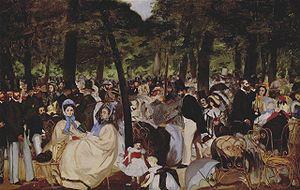
Réimportation du tableau d'Édouard Manet Musique aux Tuileries
La National Gallery de Londres est le musée national d'art le plus important de Grande-Bretagne, situé à Trafalgar Square, dans le centre de Londres. Fondé en 1824 avec l'achat initial de 36 tableaux par le gouvernement britannique, ses collections se montent aujourd'hui à environ 2 300 peintures, datant du milieu du XIIIᵉ siècle à 1900, dont l'essentiel est visible par le public. Cette page présente les œuvres les plus importantes de la collection, qui, contrairement aux autres grands musées européens, ne comprend que des peintures.
La National Gallery de Londres est le musée national d'art le plus important de Grande-Bretagne, situé à Trafalgar Square, dans le centre de Londres. Fondé en 1824 avec l'achat initial de 36 tableaux par le gouvernement britannique, ses collections se montent aujourd'hui à environ 2 300 peintures, datant du milieu du XIIIᵉ siècle à 1900, dont l'essentiel est visible par le public. Cette page présente les œuvres les plus importantes de la collection, qui, contrairement aux autres grands musées européens, ne comprend que des peintures.
La liste de tableaux ci-dessous présente une partie des huiles sur toile signées Édouard Manet connues à ce jour. Les gravures et dessins de ce peintre sont présentés ailleurs.